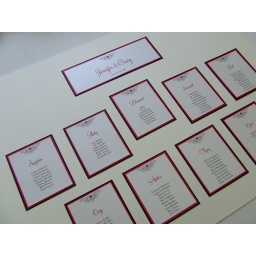
South Dakota design in red, white and black finished with Siam Swarovski crystals - for a fireman's wedding!